Kasbah An-Nouar

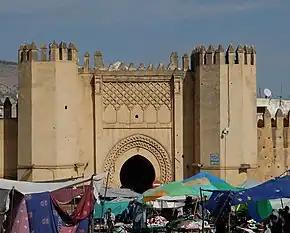

The Kasbah An-Nouar or Kasbah Filali is a walled district and former military enclosure in the old medina of Fez, Morocco. Its name means "citadel of the flowers", but it is sometimes also referred to as Kasbah Filala and Kasbah Chorfa. It is one of several fortified military enclosures or kasbahs that were built around the old city of Fez across different periods.